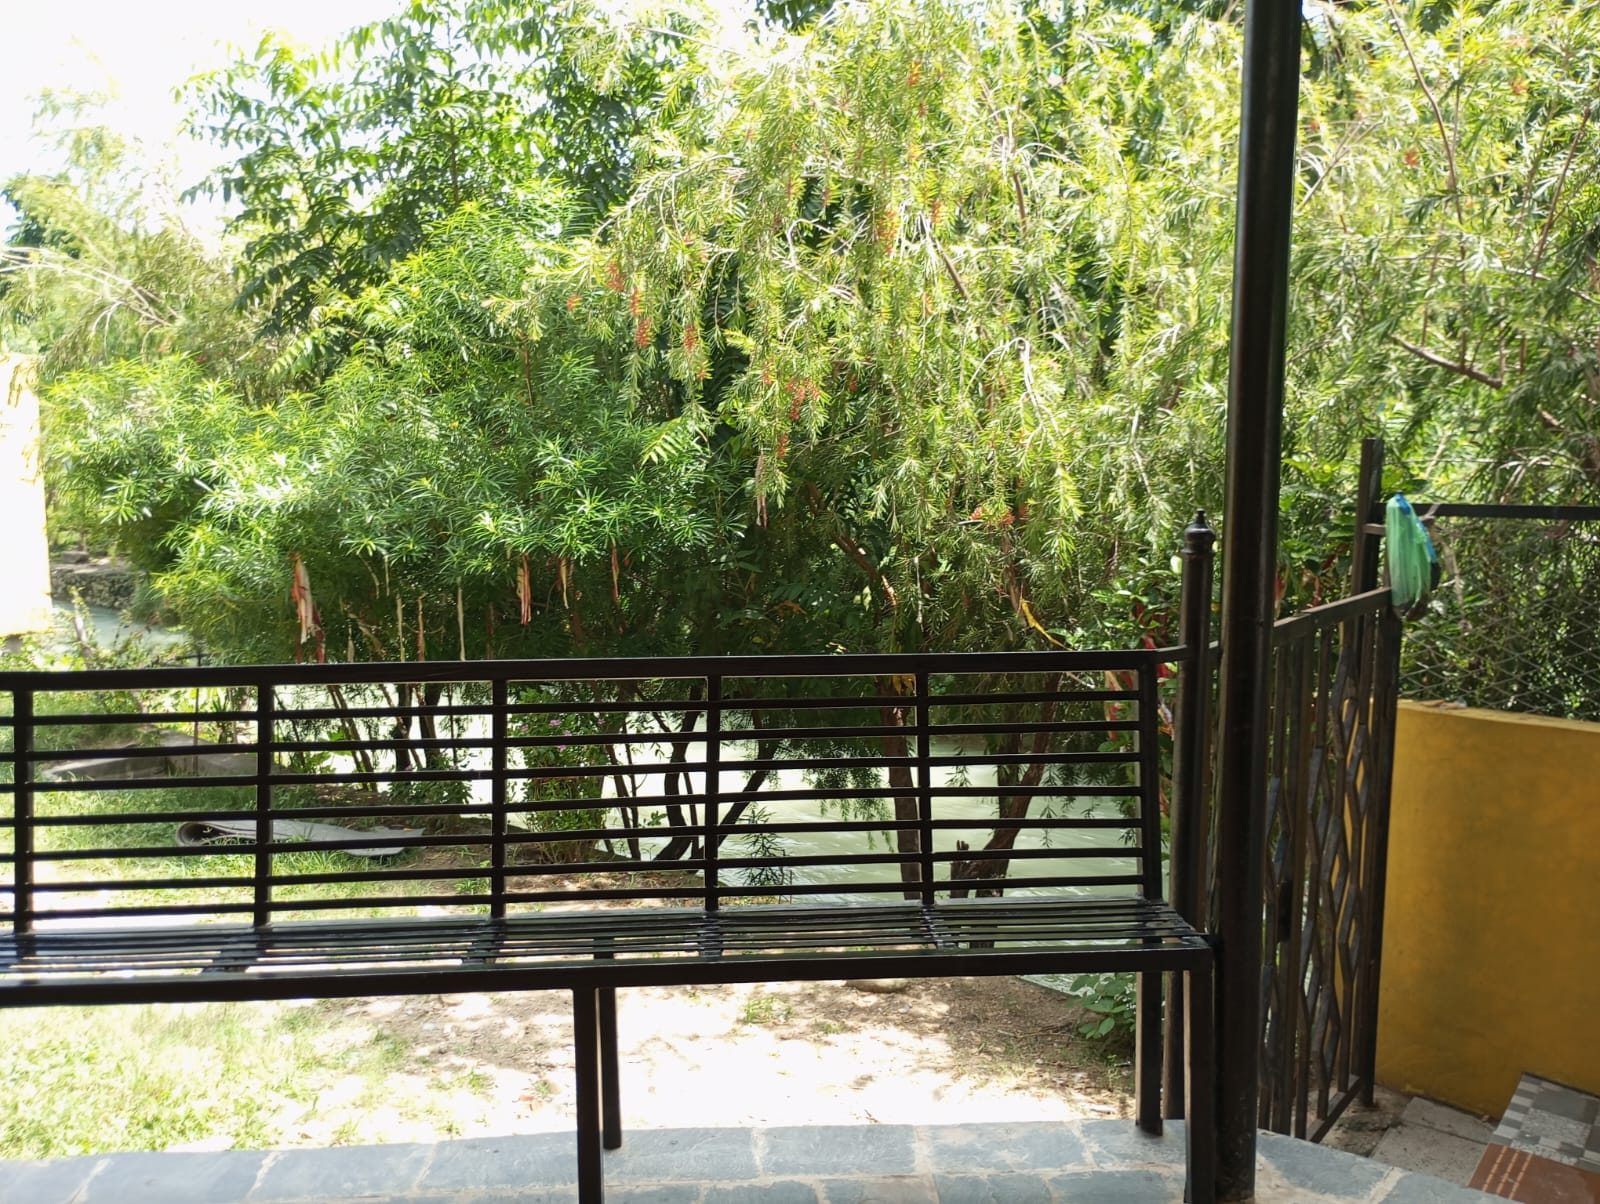
Heritage site: Narmadeshwor_Shiva_Temple